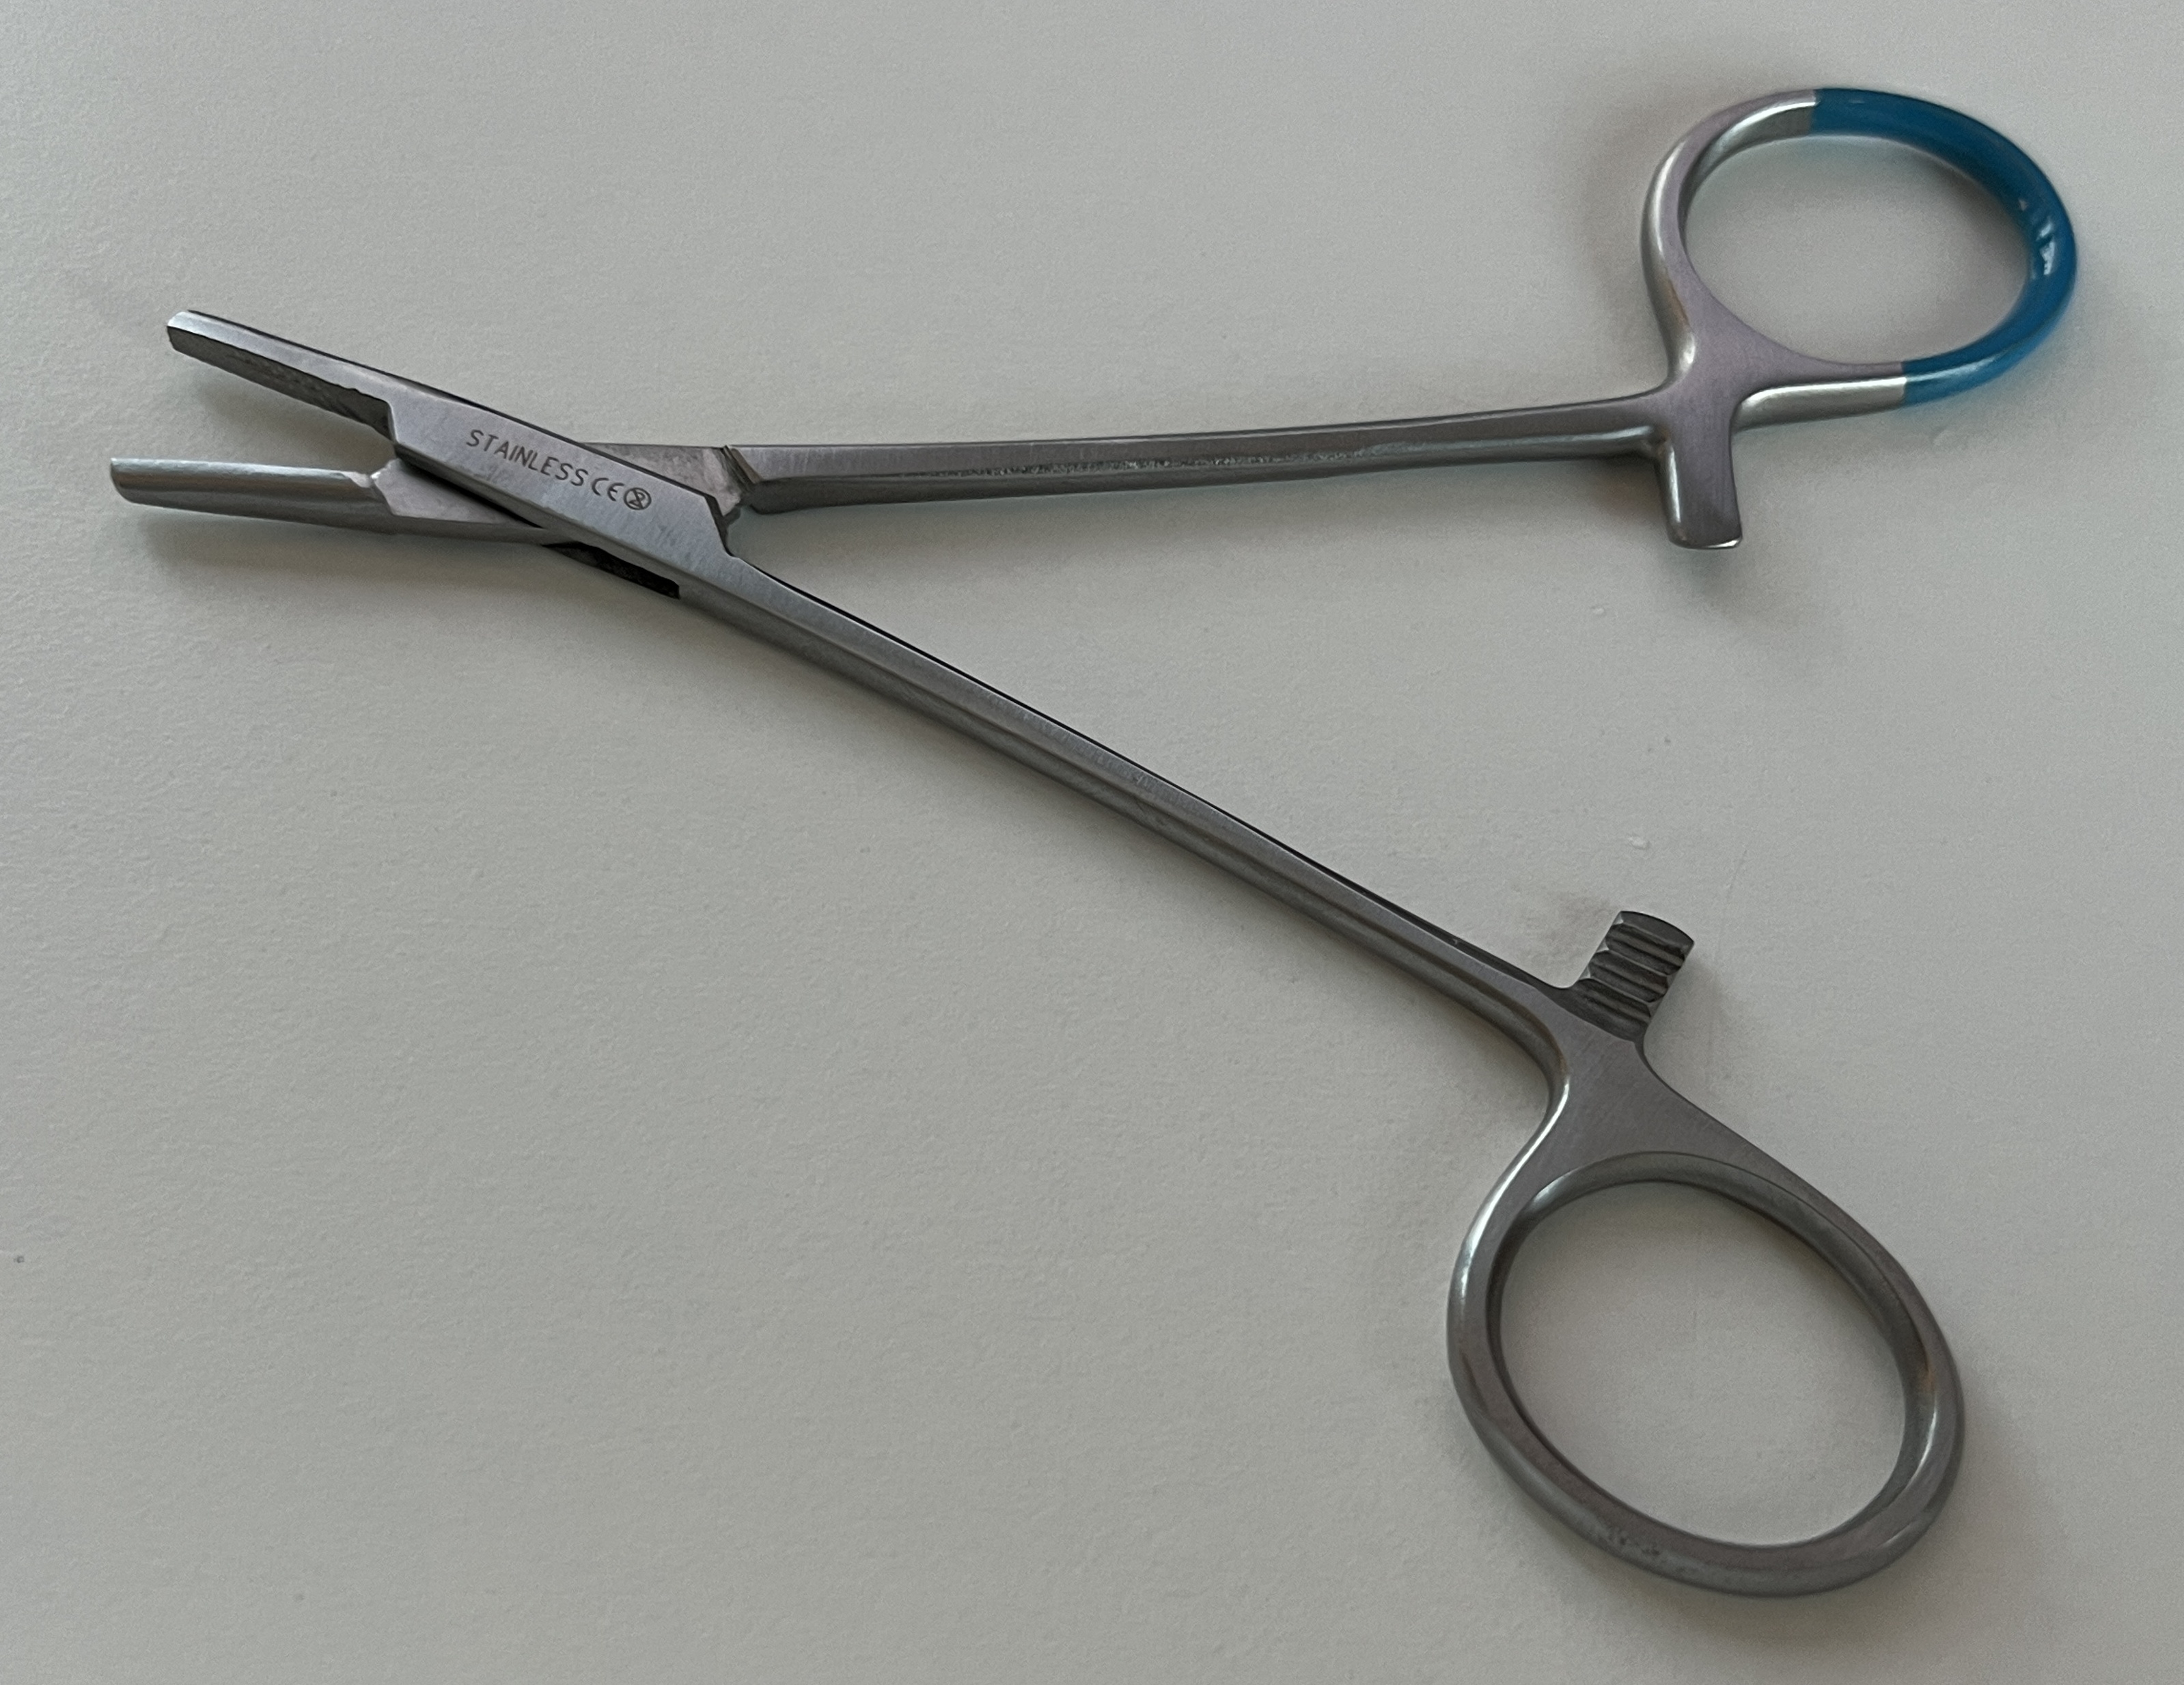
Hinged instrument state: open